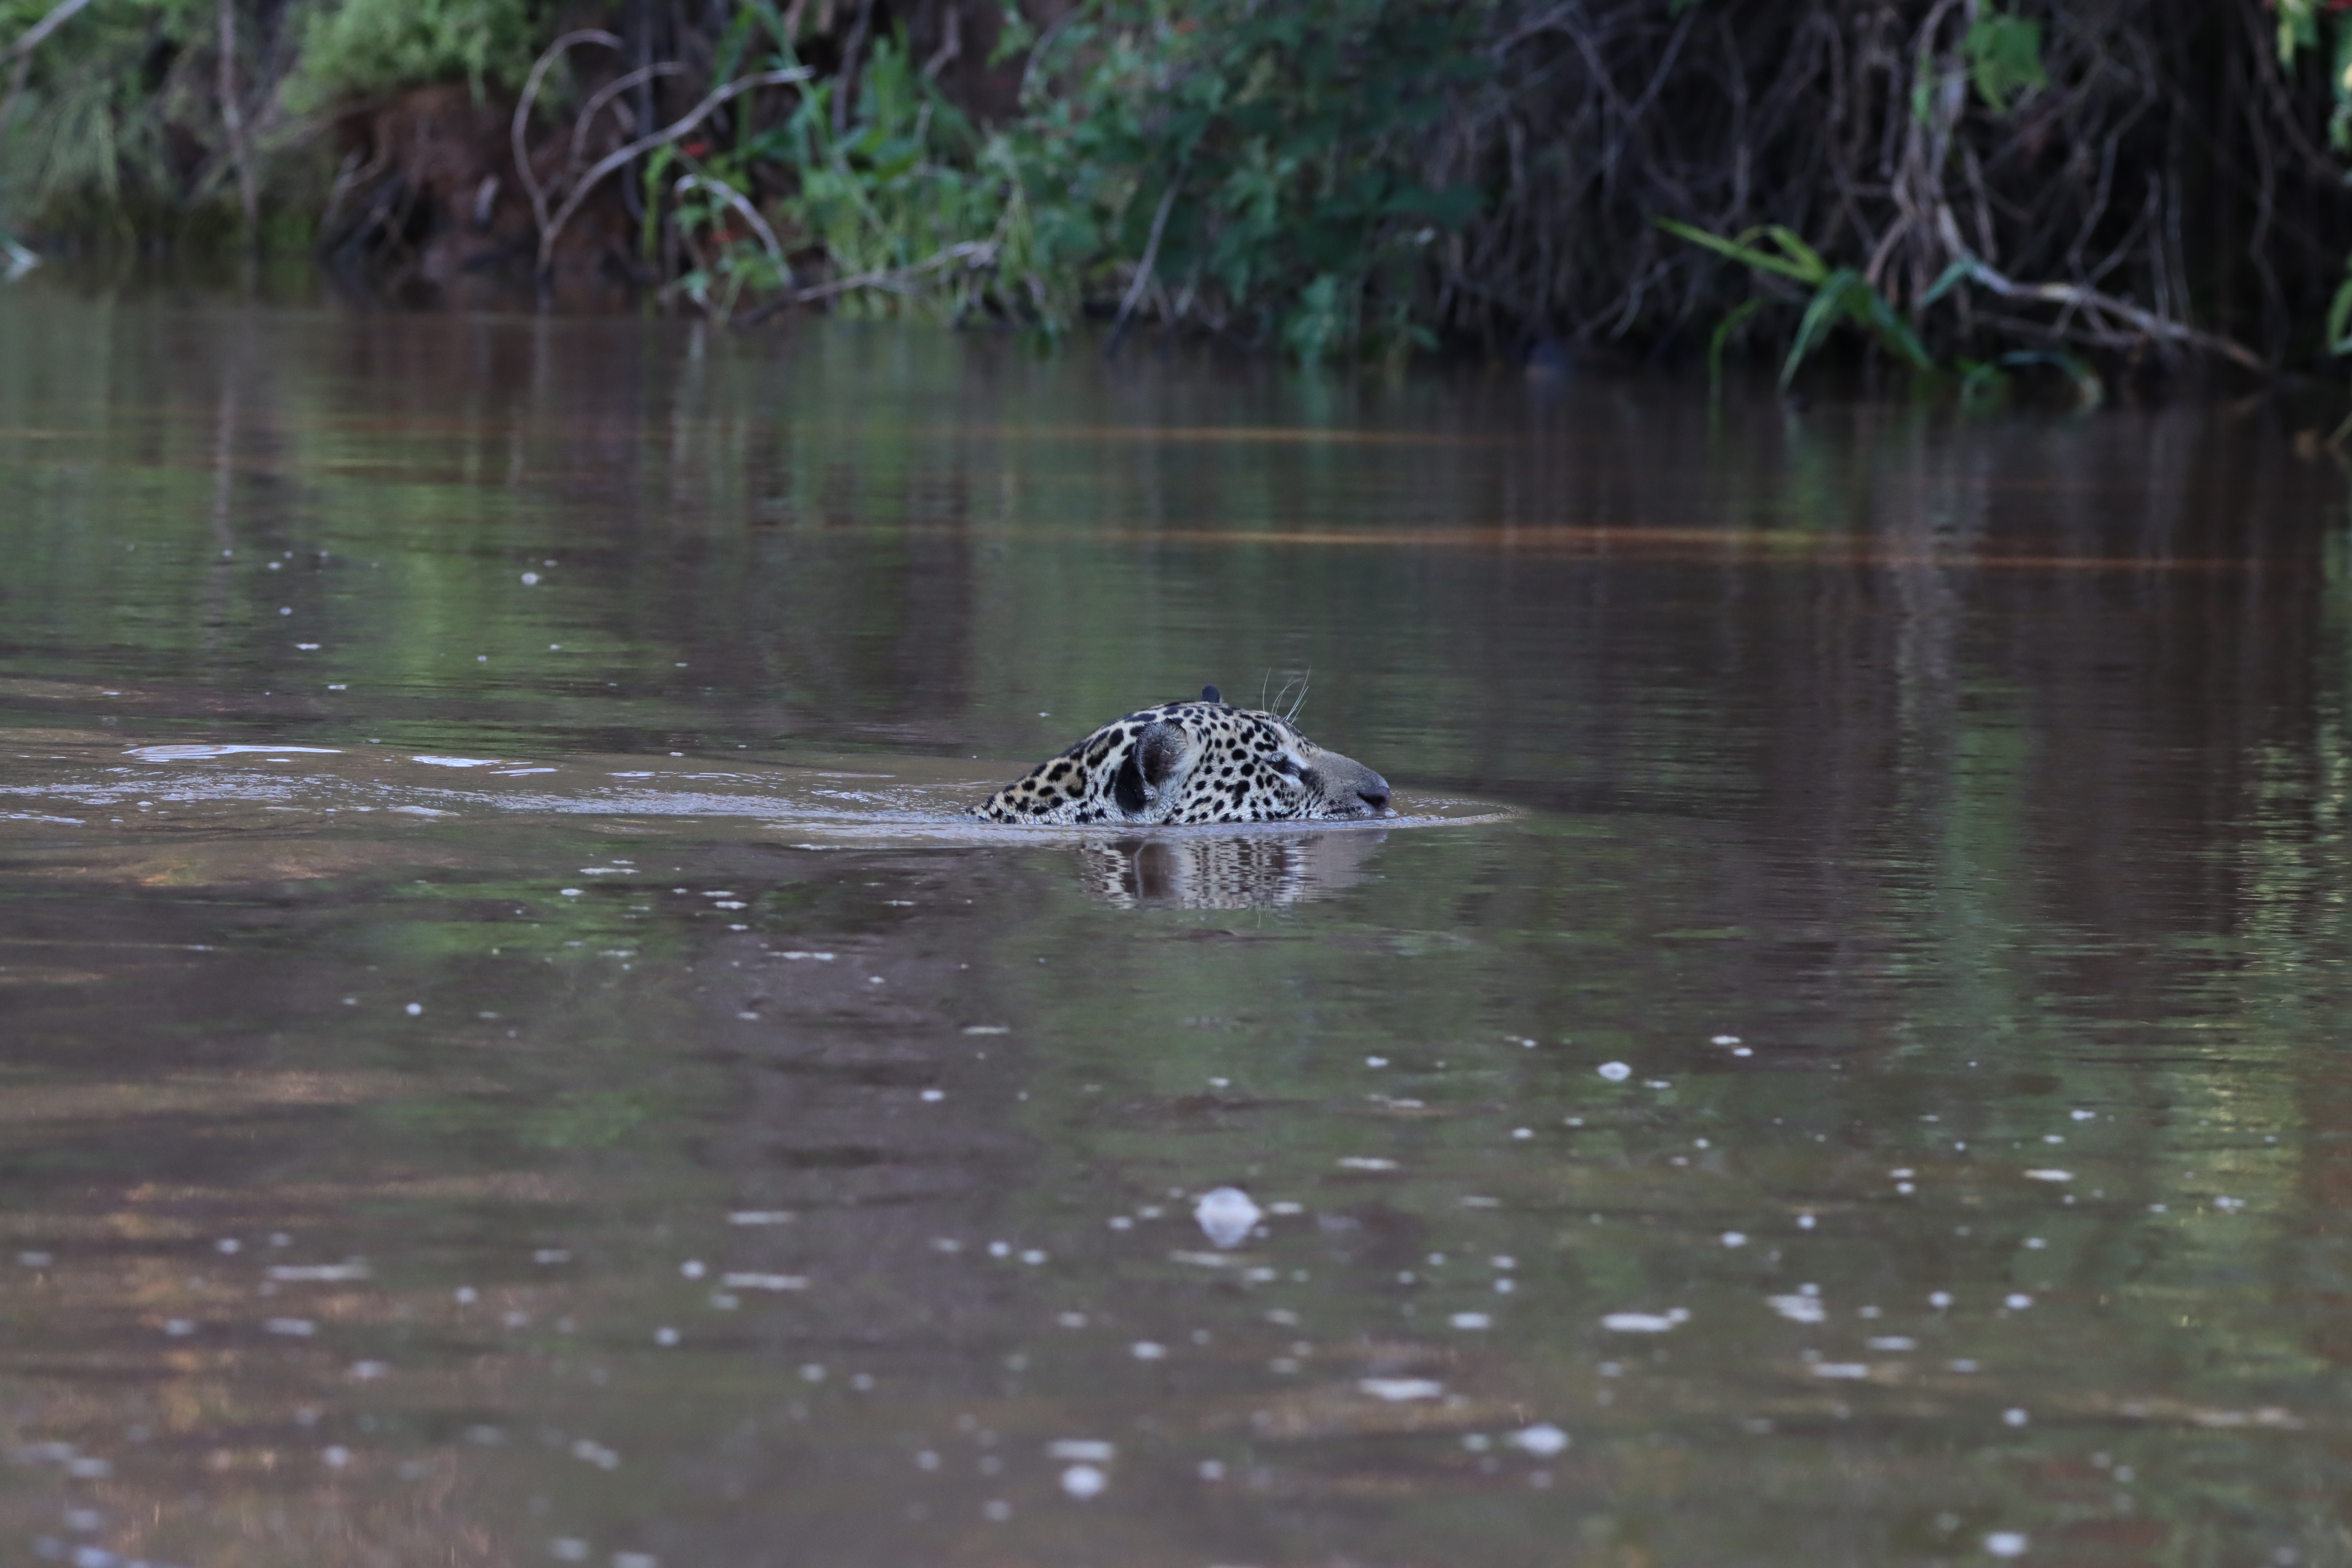
Jaguar: Marcela